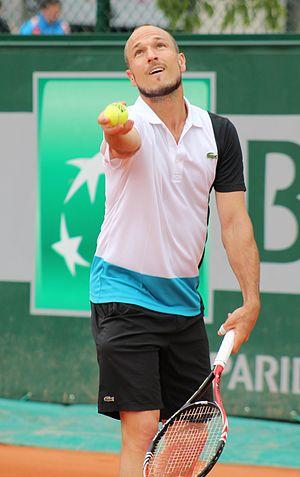
James Cerretani, né le 2 octobre 1981 à Reading, est un joueur de tennis professionnel américain, professionnel depuis 2005.